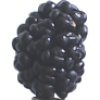
Label: Mulberry 1